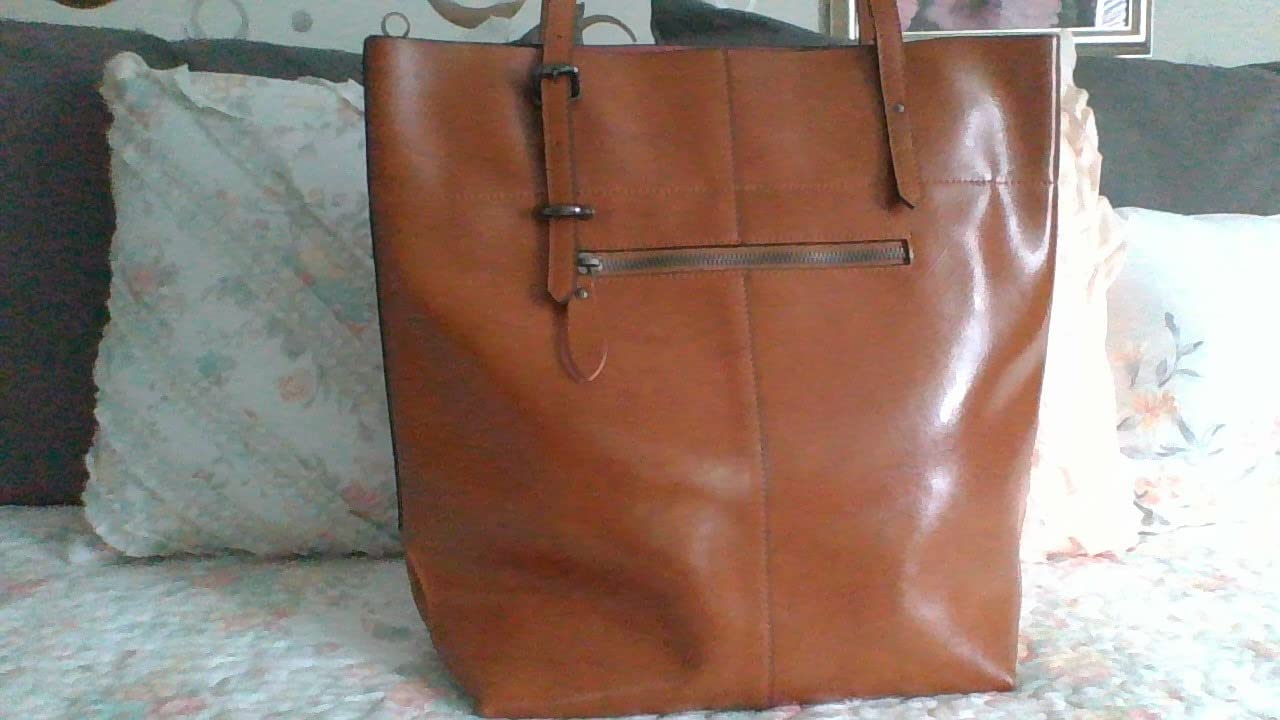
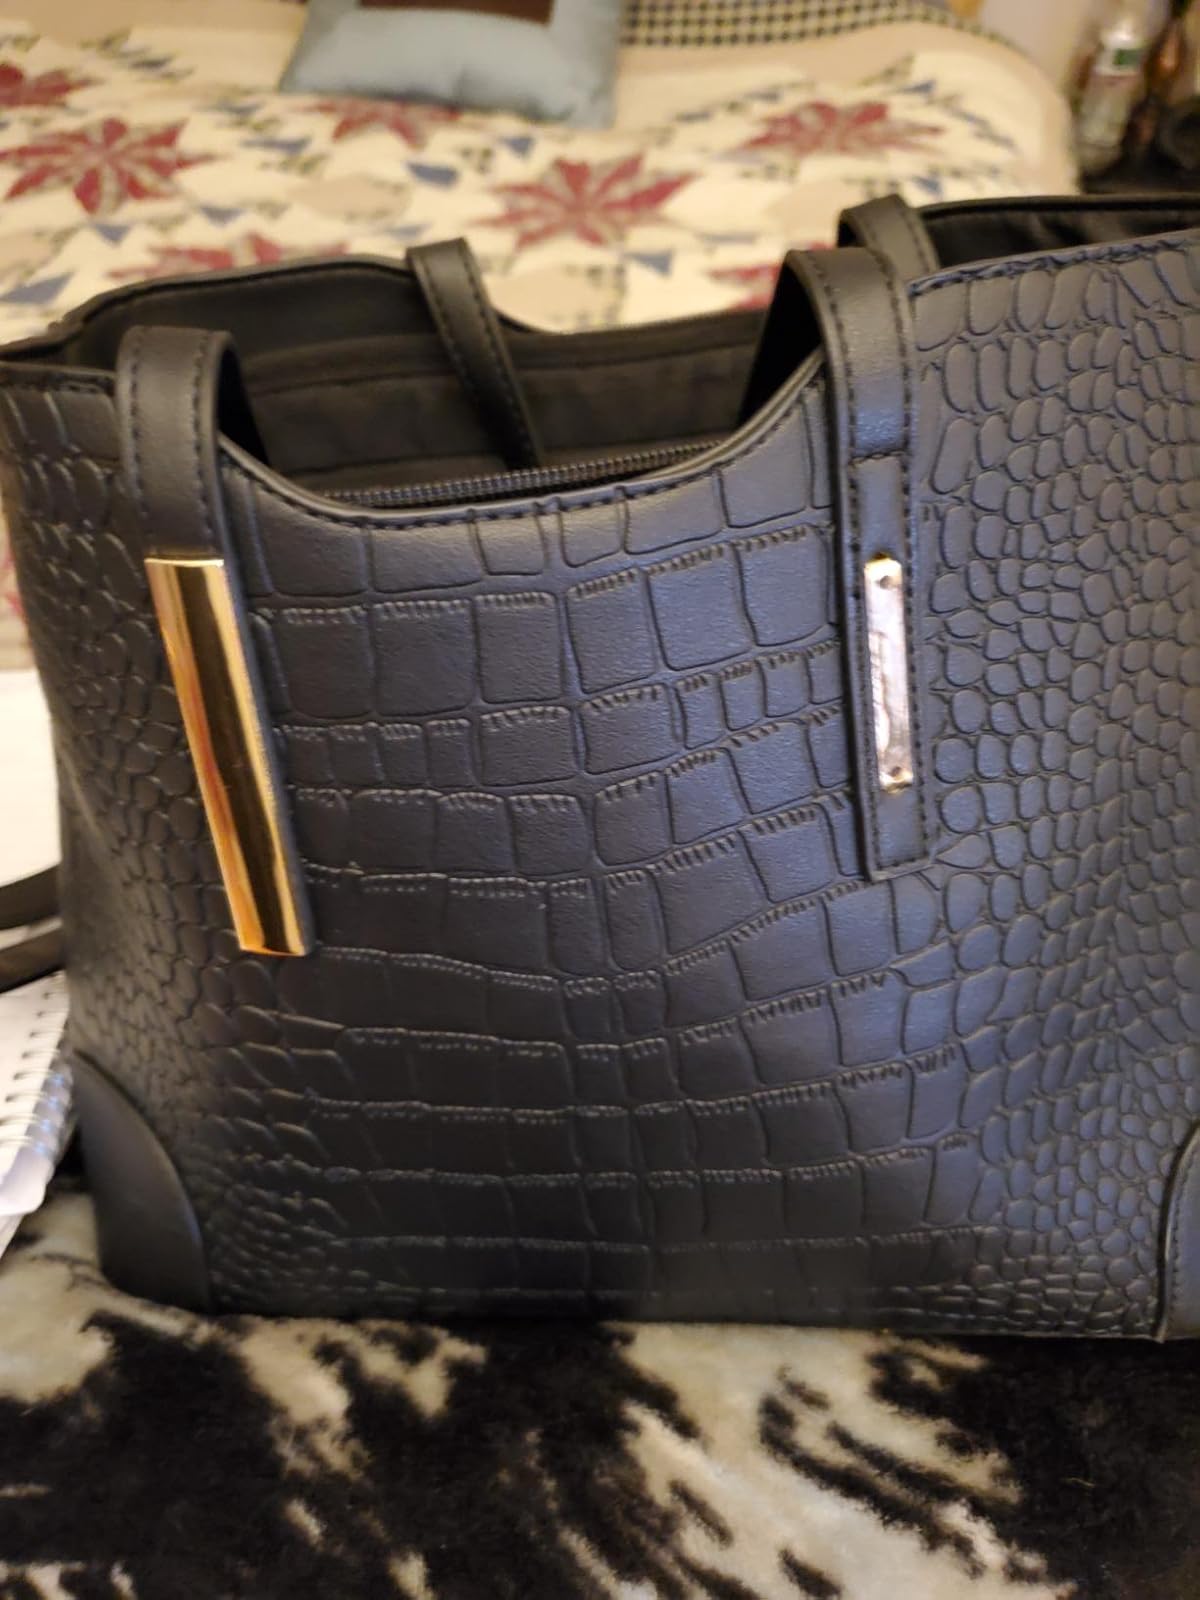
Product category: accessories_handbag
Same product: no